Lolaville, Texas

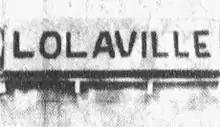
Sign from fruit stand in Lolaville, TX

Lolaville was an unincorporated community in Collin County, located in the U.S. state of Texas., near the present-day border between Plano and Frisco. It flourished in the early part of the 20th century but had all but disappeared by the late 1950s, as Texas State Highway 121 passed through the site of the community. After subsequent road expansion required the demolition of most of the houses, all that remained was a roadside fruit stand, for which Lola only charged a pittance of rent. The fruit stand displayed a sign bearing the name "Lolaville".